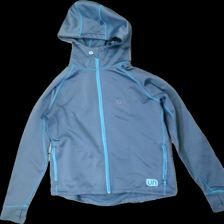
View: front
Type: Hoodie
Category: Men
Brand: Not in the list
Brand text on label: United
Colors: Blue
Material: 81% Polyester 19% Acryl
Size: M
Trend: Sports
Damage: stains
Damage location: bottom left
Damage 2: pulled thread
Damage 2 location: middle center
Price range: <50
Recommended usage: Export
Description: Blue hoodie with zipper